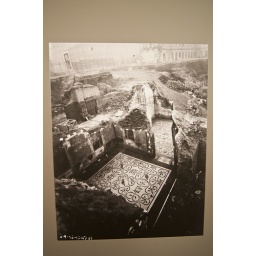
Here is where floor in #528 was found when they were building the metro